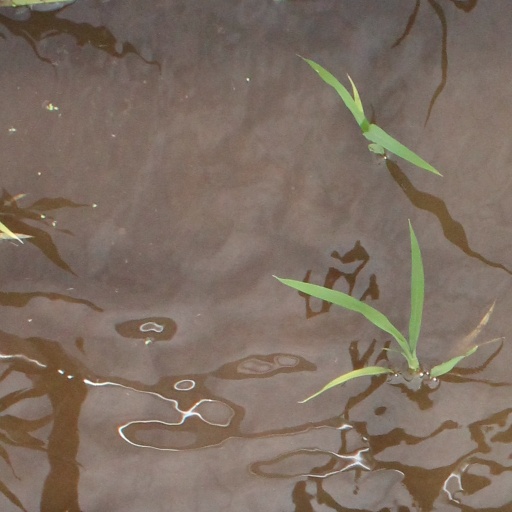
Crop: rice